Charlie Day

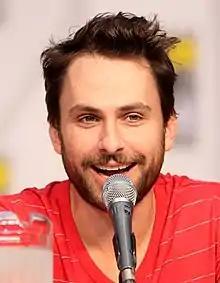
Day at the 2010 San Diego Comic-Con

While still in college, Day was active in the training programs at the Williamstown Theatre Festival every summer from 1997, where he was a contemporary of actors such as Jimmi Simpson, David Hornsby, Kathryn Hahn, Justin Long and Sterling K. Brown. Day went on to play the lead role in "Dead End", at the Huntington Theatre in Boston.